Natural disaster

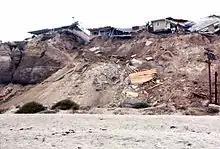
A landslide in San Clemente, California in 1966

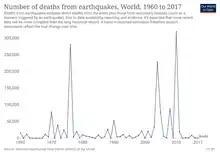
Global number of deaths from earthquake (1960–2017)

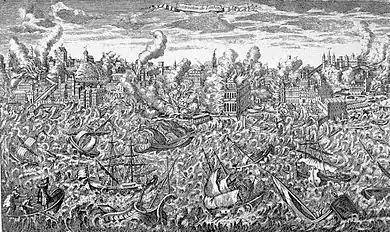
1755 copper engraving depicting Lisbon in ruins and in flames after the 1755 Lisbon earthquake. A tsunami overwhelms the ships in the harbor.

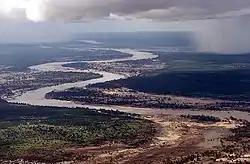
The Limpopo River during the 2000 Mozambique flood

An earthquake is the result of a sudden release of energy in the Earth's crust that creates seismic waves. At the Earth's surface, earthquakes manifest themselves by vibration, shaking, and sometimes displacement of the ground. Earthquakes are caused by slippage within geological faults. The underground point of origin of the earthquake is called the seismic focus. The point directly above the focus on the surface is called the epicenter. Earthquakes by themselves rarely kill people or wildlife – it is usually the secondary events that they trigger, such as building collapse, fires, tsunamis and volcanic eruptions, that cause death. Many of these can possibly be avoided by better construction, safety systems, early warning and planning.